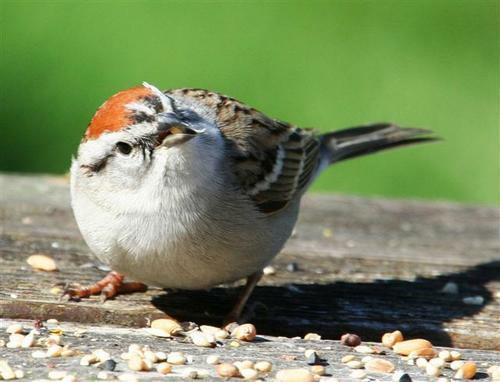
A photo of a chipping sparrow